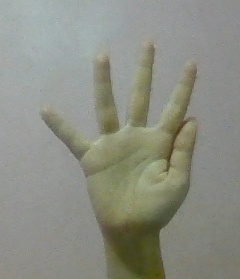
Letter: sheen